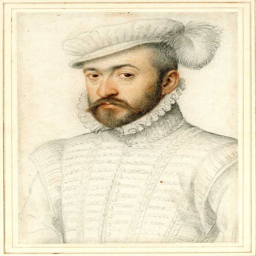
portrait of an unknown man -- by visual artist